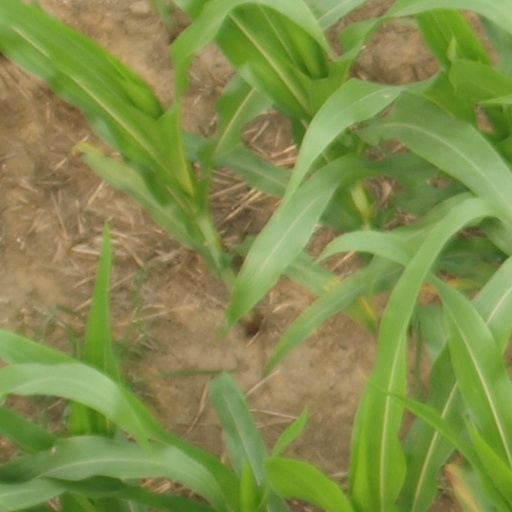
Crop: maize; corn